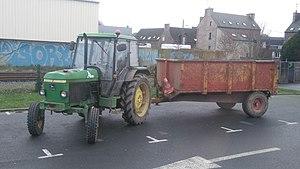
Tracteur John Deere - Commune de Paimpol
John Deere est une marque de la société américaine Deere & Company, dont le siège est situé à Moline, spécialisée dans la fabrication de matériel agricole et notamment de tracteurs, moissonneuses-batteuses, ramasseuse-presses, ainsi que des tondeuses à gazon ou encore des équipements forestiers. Ces machines sont facilement reconnaissables à leur lignée verte soulignée de jaune. Deere & Company est l'une des plus vieilles compagnies industrielles des États-Unis. Elle est cotée en bourse.